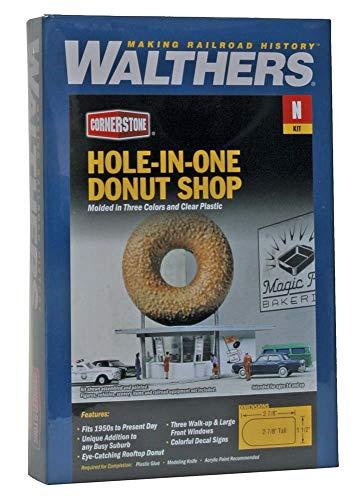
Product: Walthers Cornerstone Hole-In-One Donut Shop Train
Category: Toys & Games | Hobbies | Trains & Accessories | Accessories | Buildings & Structures
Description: Eye-Catching Rooftop Donut.
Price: $24.99